438 Tactical Helicopter Squadron

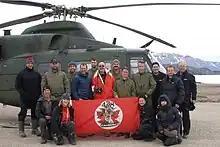
crews of the two CH-146 helicopters with some of the rescuees at Arctic Bay Nunavut - 27 June 2013

On 25 June 2013, two 438 Squadron Griffons operating out of Eureka, Nunavut as part of Op Nevus, were diverted to assist in what would become one of the largest Arctic rescue missions in Canadian history. Two groups, the first composed of some twenty international tourists and guides, the second composed of eleven Inuit hunters, became stranded on an ice floe in Admiralty Inlet, near Arctic Bay, Baffin Island. Aware of the peril they were in, drifting erratically on a deteriorating ice raft, both groups independently triggered their GPS rescue beacons.